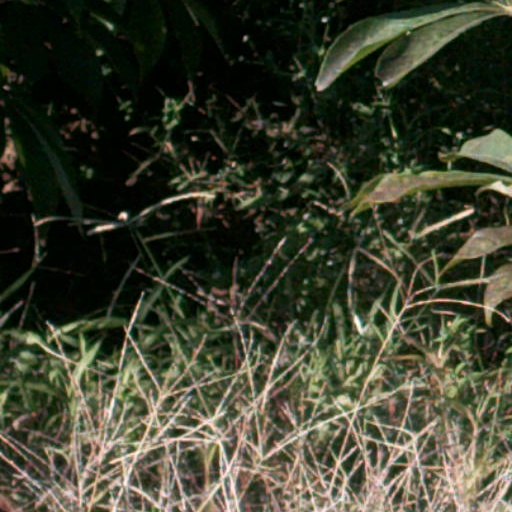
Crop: cassava